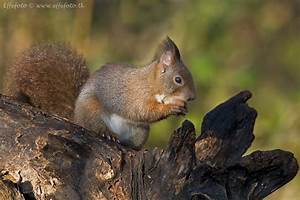
Label: scoiattolo